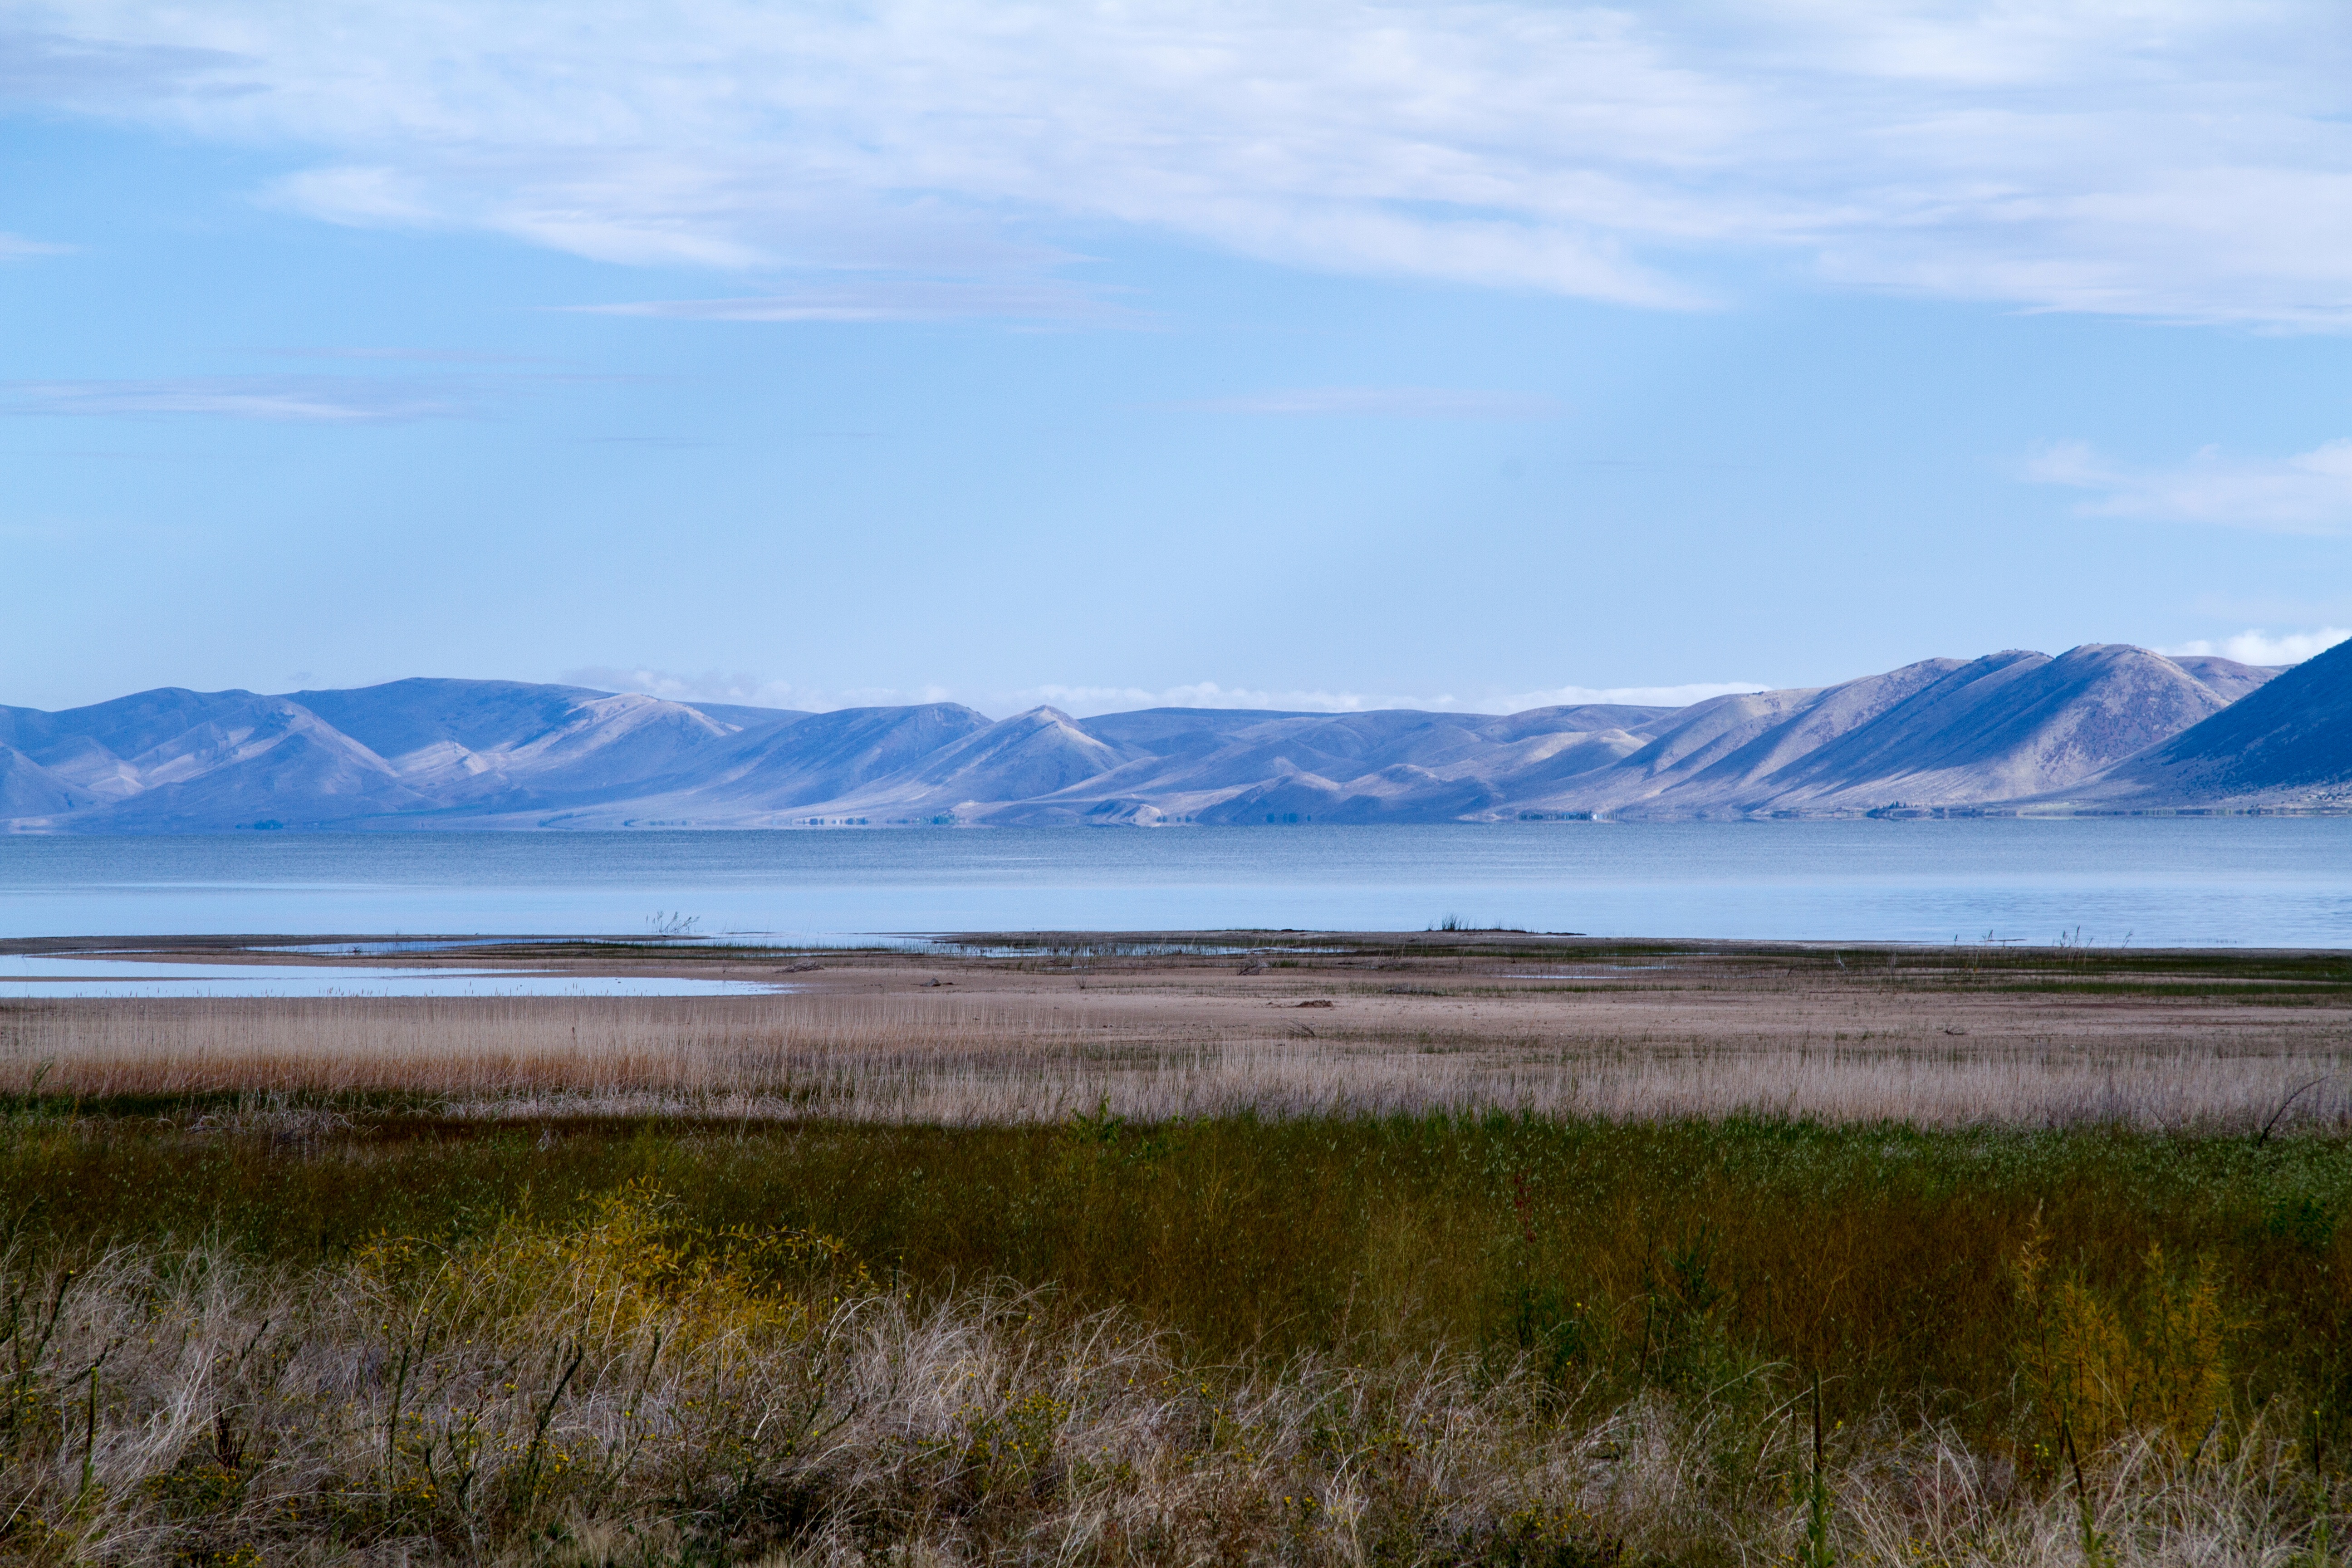
landscape, sea, coast, horizon, marsh, wilderness, mountain, cloud, prairie, lake, reflection, usa, america, reservoir, arctic, highland, plain, grassland, utah, badlands, wetland, plateau, fell, habitat, loch, idaho, ecosystem, tundra, steppe, landform, natural environment, geographical feature, atmospheric phenomenon, baer lake